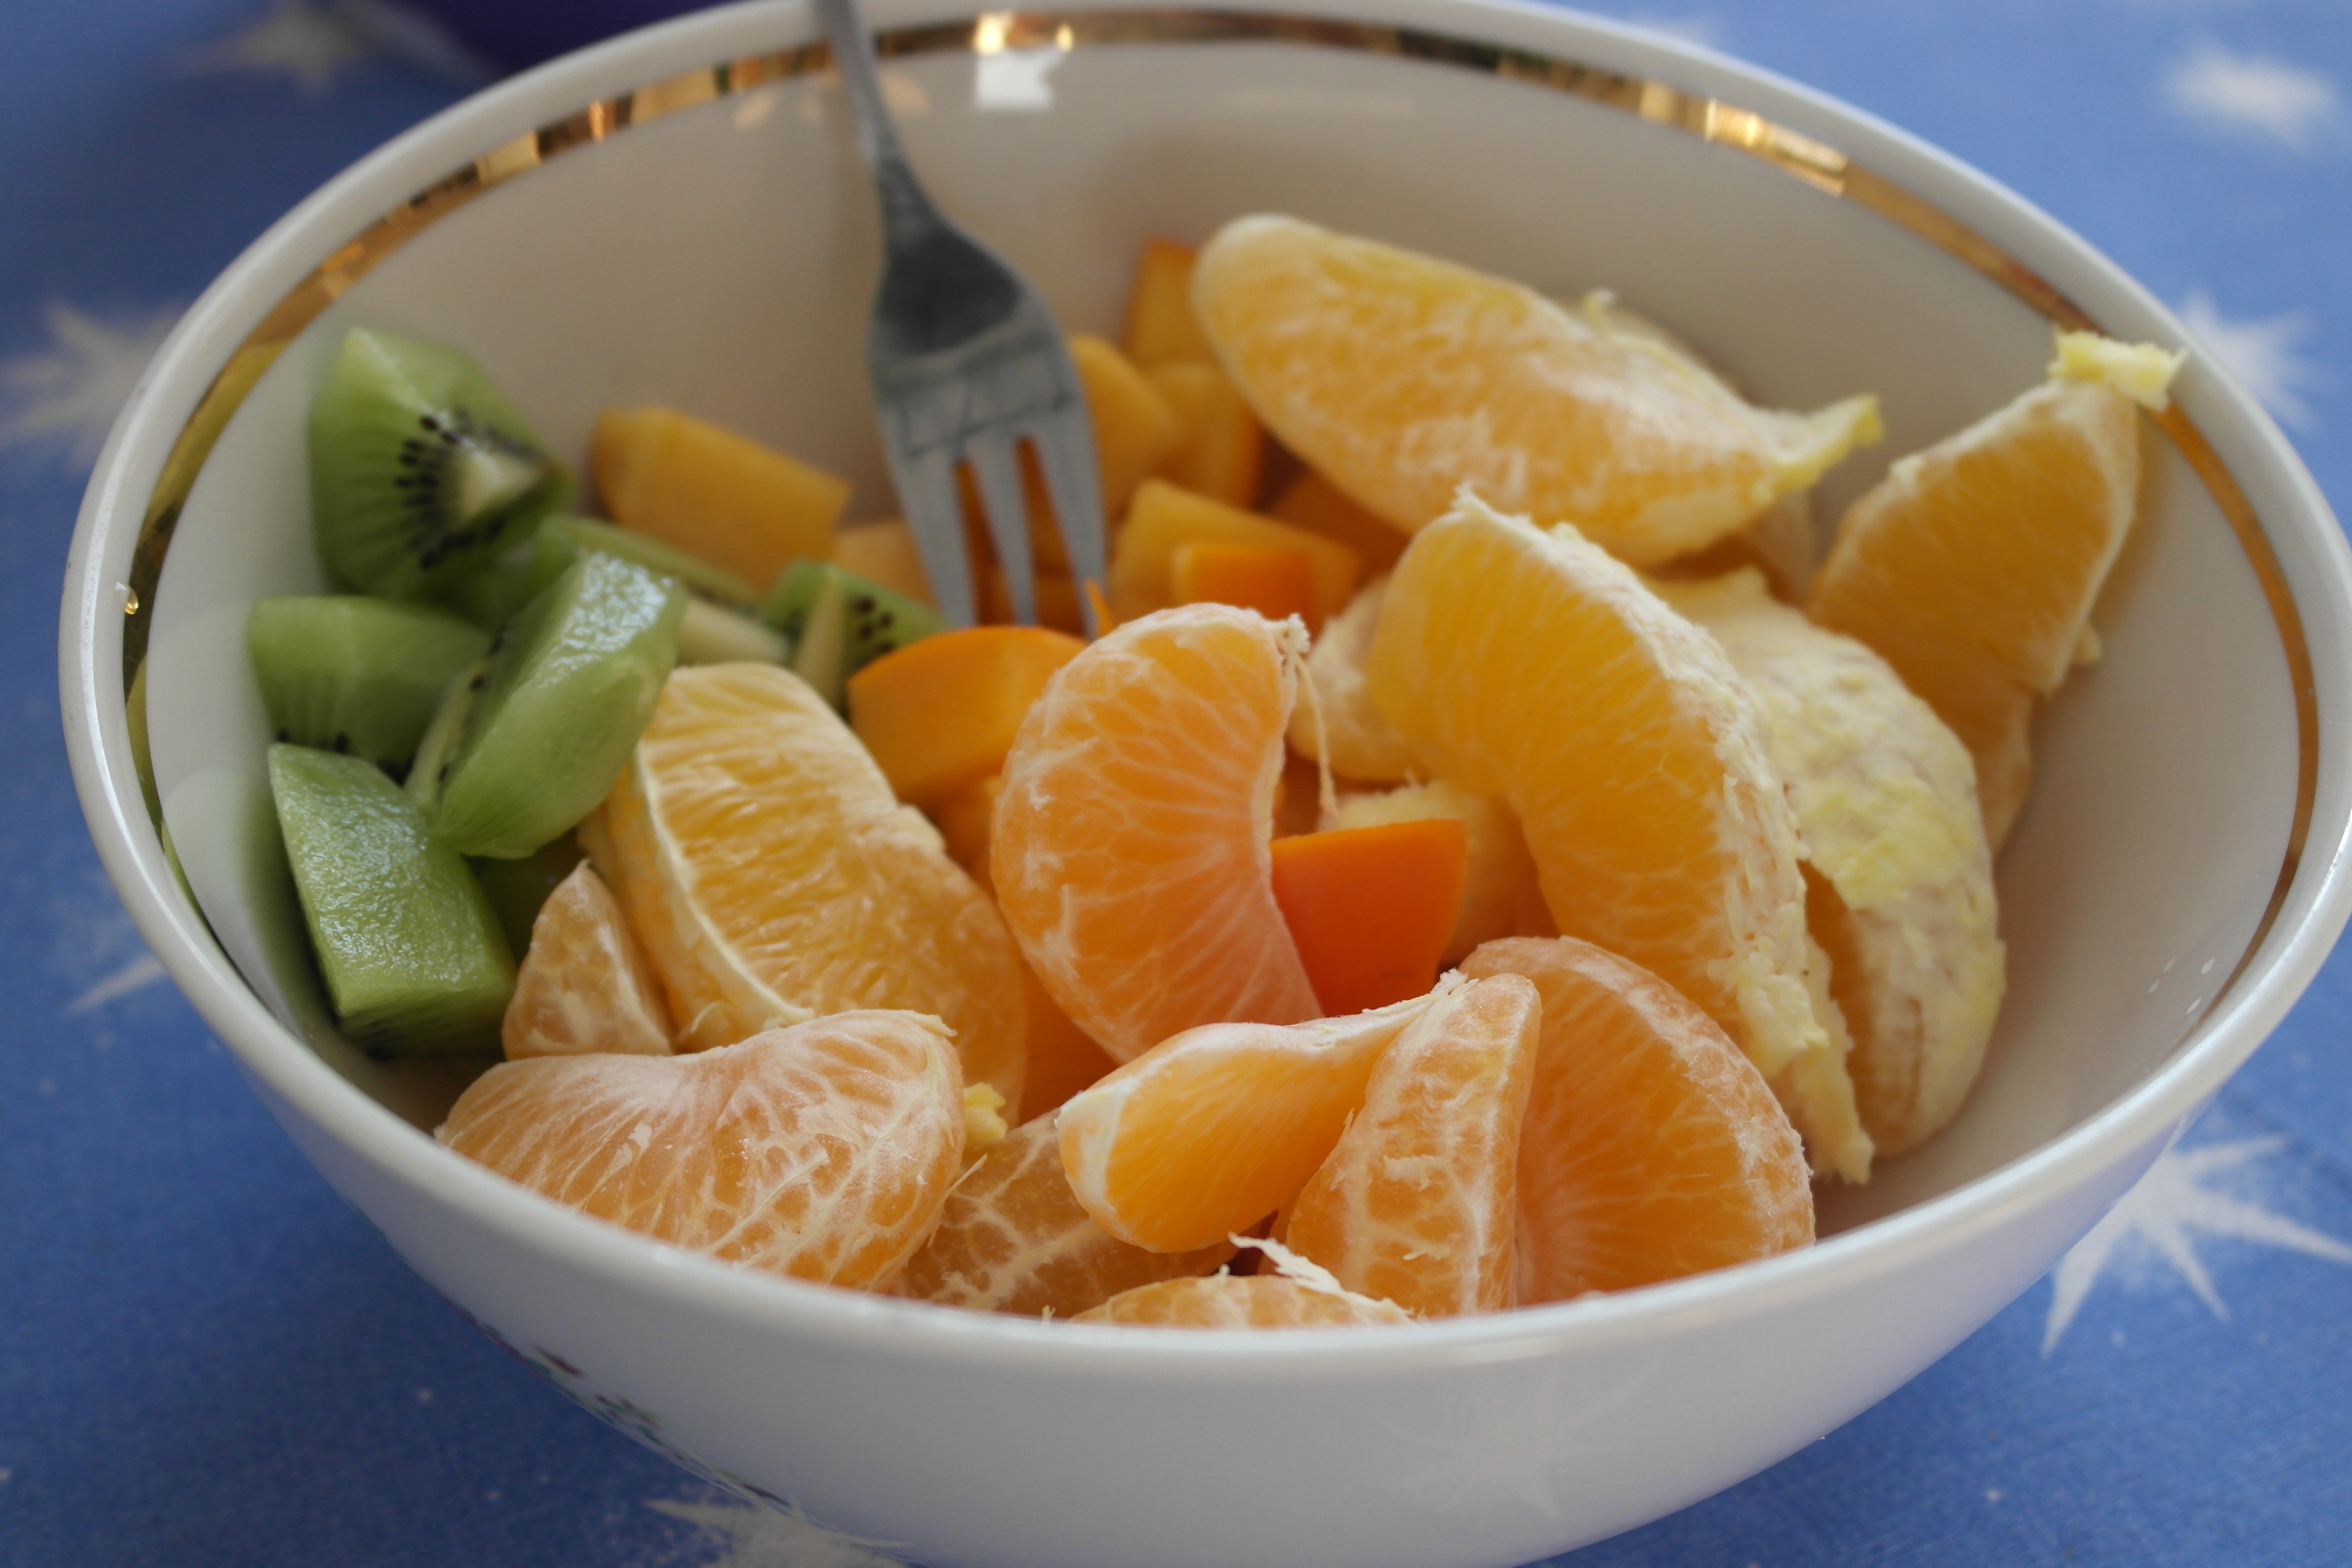
fruit, orange, dish, meal, food, produce, breakfast, healthy, cuisine, kiwi, nutrition, afternoon, vegetarian food, brunch